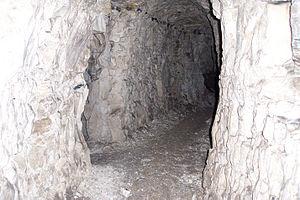
Allée principale des muches de Bouzincourt, France
Bouzincourt est une commune française située dans le département de la Somme en région Hauts-de-France.
Une muche est un souterrain creusé par l'homme généralement à des fins de protection des villageois et de leurs biens, lors de troubles importants dans la France septentrionale, au Moyen Âge et à l'époque moderne. Certains de ces souterrains composés de galeries et de cellules le long de ces "rues" servirent encore aux armées belligérantes pendant la Première Guerre mondiale.
L’Authie est un fleuve côtier du nord de la France qui se jette dans la Manche après un cours long de 108,18 kilomètres sis dans les départements de la Somme et du Pas-de-Calais, dans le bassin Artois-Picardie. Son cours, orienté ouest - nord-ouest, épouse la direction des autres fleuves côtiers du nord de la France, la Canche au nord, la Somme et la Bresle au sud.